Patliputra Sports Complex

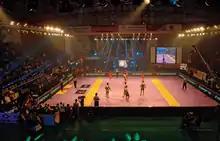
Indoor Stadium during a Pro Kabaddi League match

The sports complex was inaugurated on 1 March 2012 with the inauguration of the first Women's World Cup Kabbaddi Championship in India. It was a grand affair in which 16 teams had participated from across the world. All India Federation Cup Wrestling tournament 2012 in March, the 31st National Taekwondo Championship was also held here in this sports complex in December, 2012. The 17th All India Postal Carrom Tournament has also concluded recently at the indoor stadium of the complex.